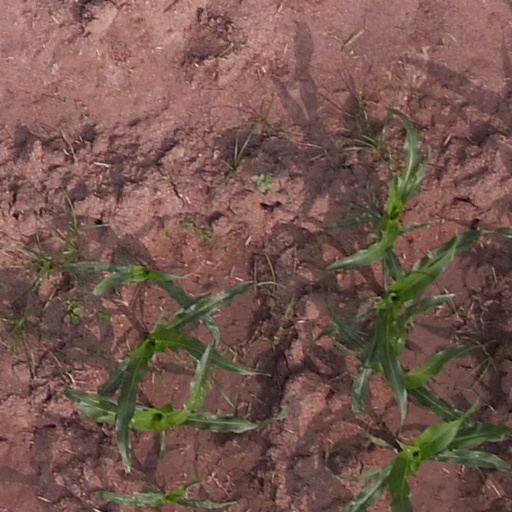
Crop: maize; corn